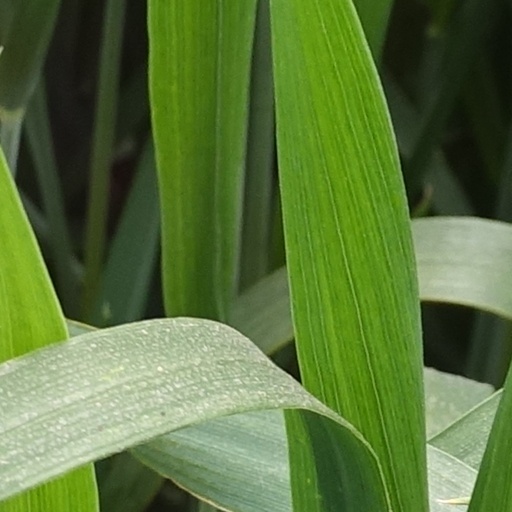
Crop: wheat